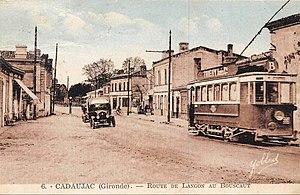
Cadaujac sur carte-postale
Cadaujac est une commune du Sud-Ouest de la France, située dans le département de la Gironde en région Nouvelle-Aquitaine.
La première ligne de tramway de Bordeaux, à traction hippomobile, a été inaugurée en mai 1880, par le maire Albert Brandenburg. Puis le maire Camille Cousteau inaugurera en février 1900 la première ligne de tramway électrique.